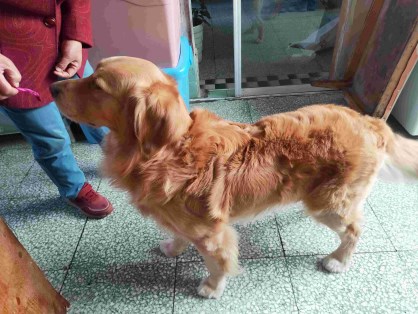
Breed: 5355-n000126-golden_retriever